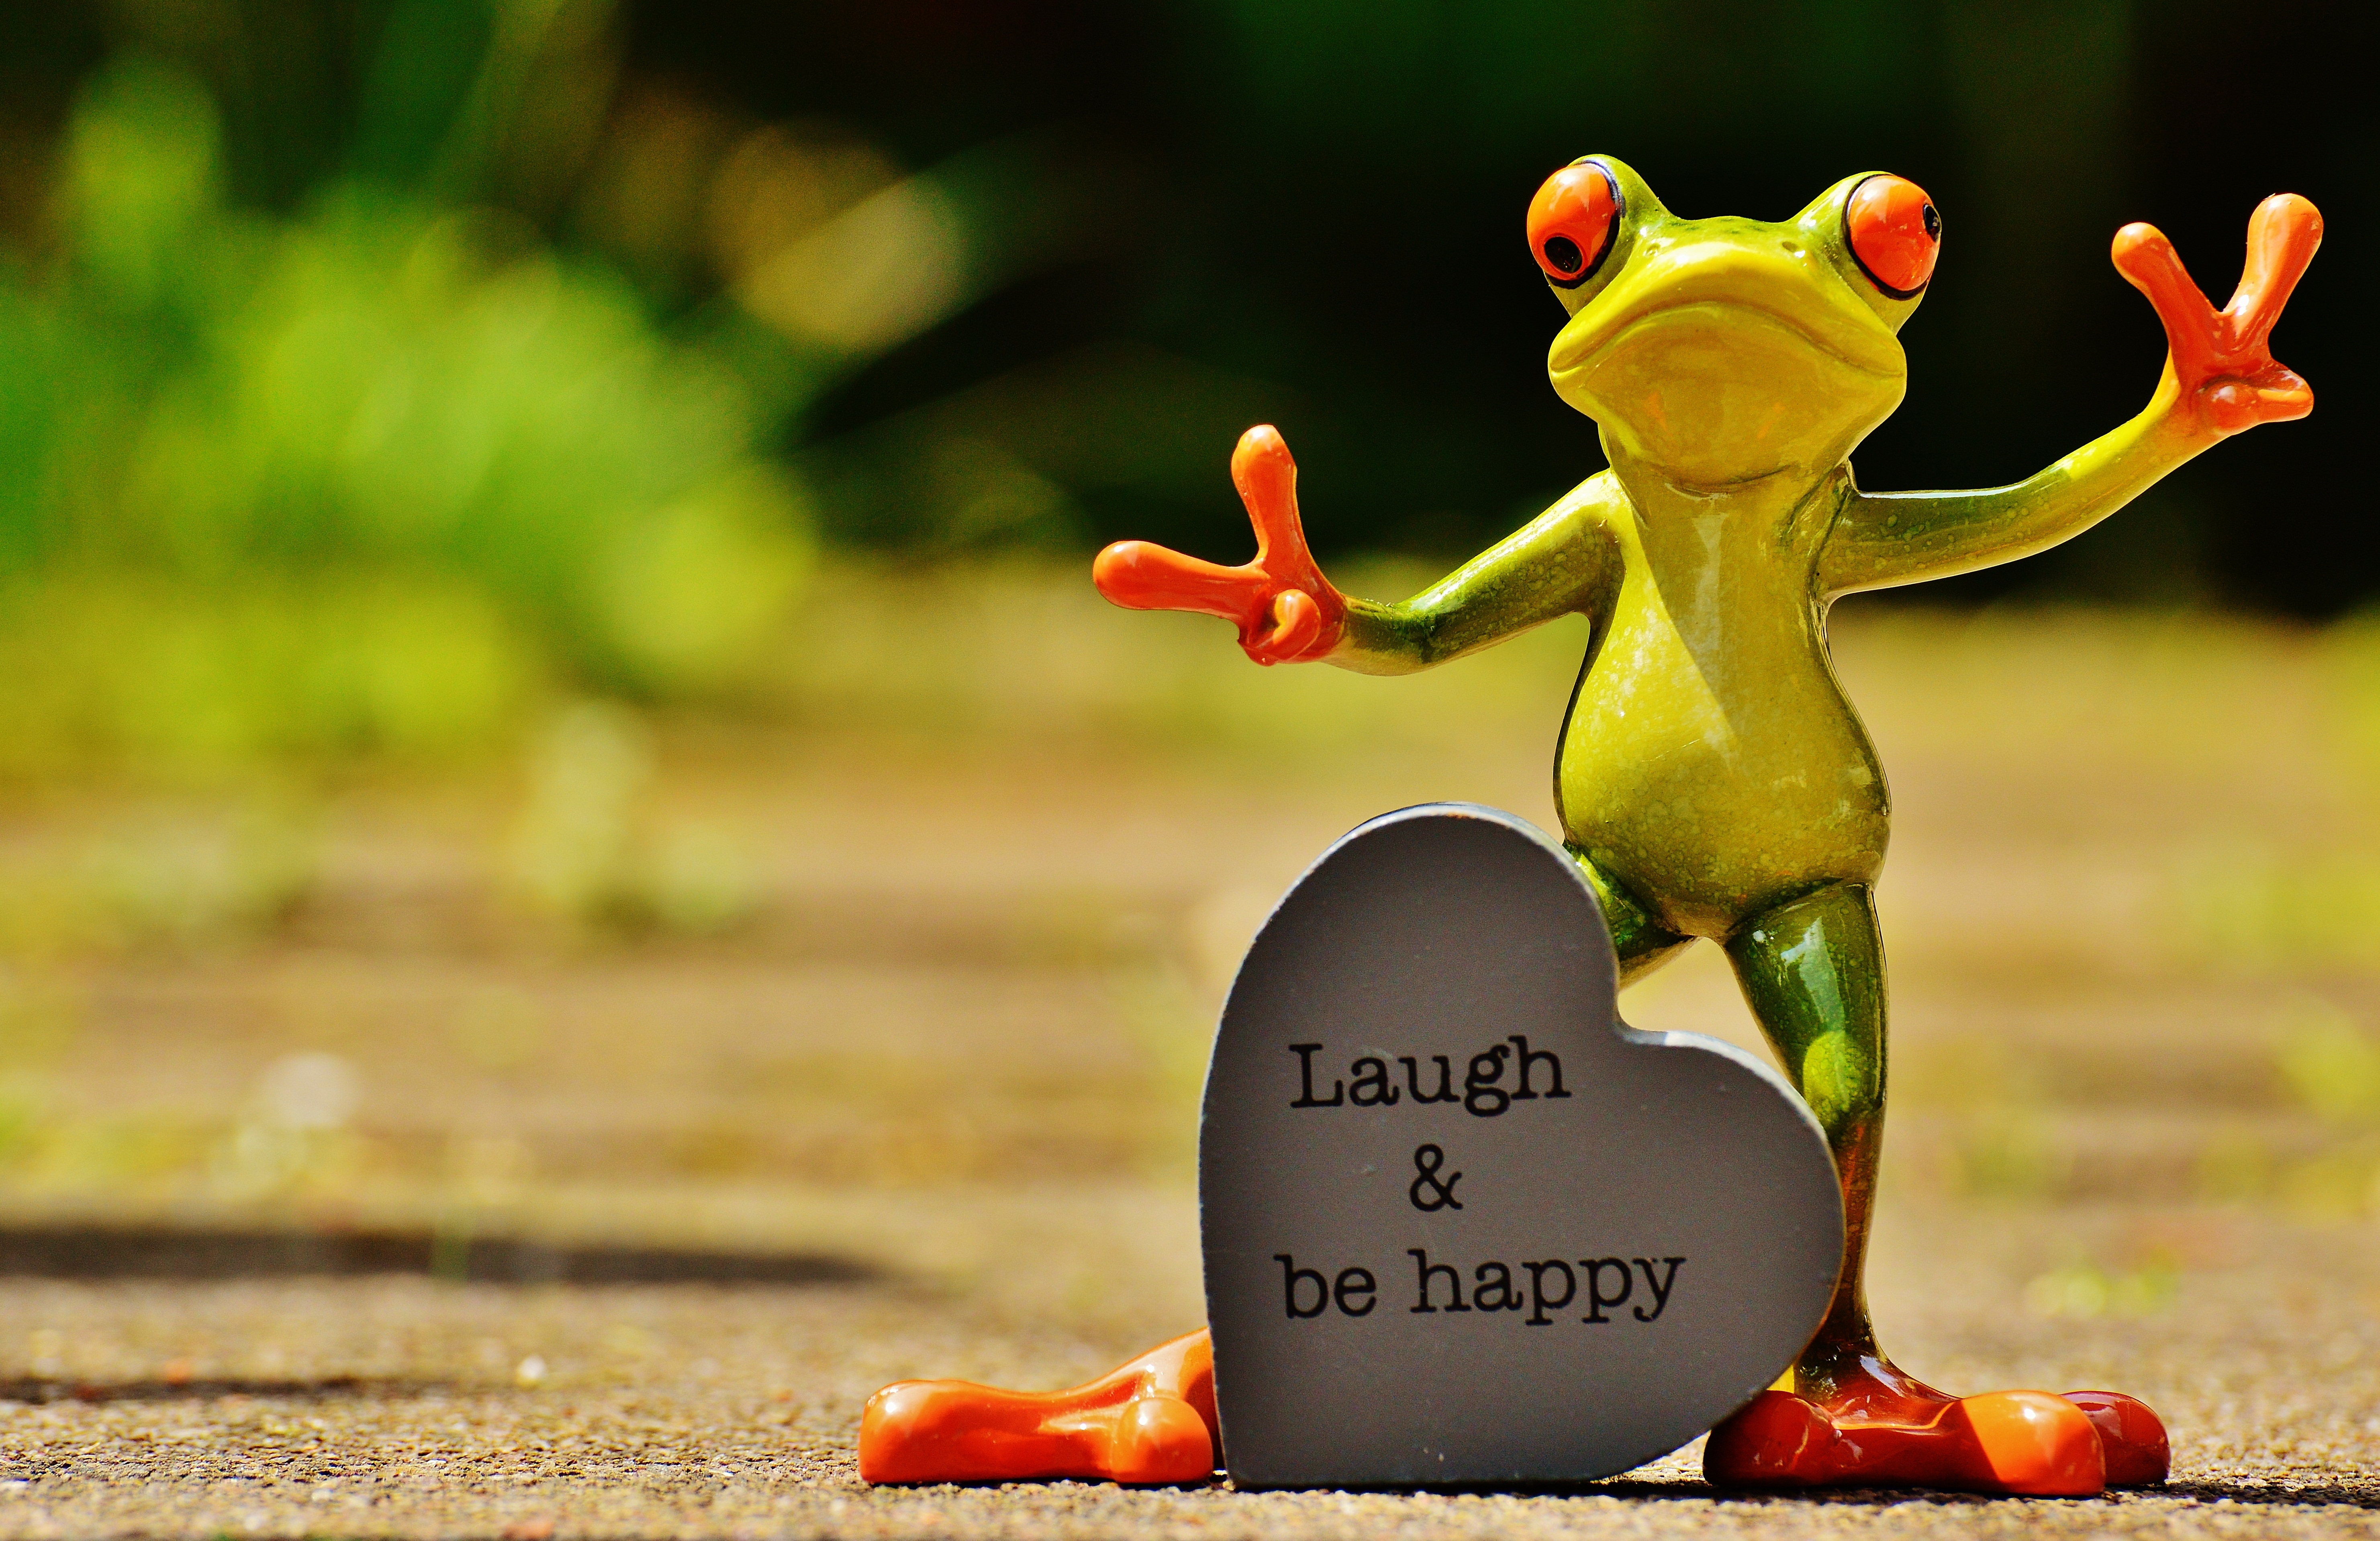
live, frog, amphibian, smile, laugh, cheerful, happy, funny, joy, positive, satisfied, look forward